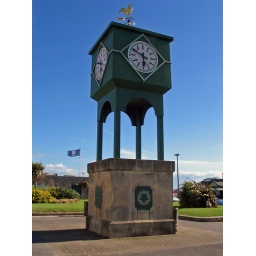
The clock tower in Weston-super-Mare